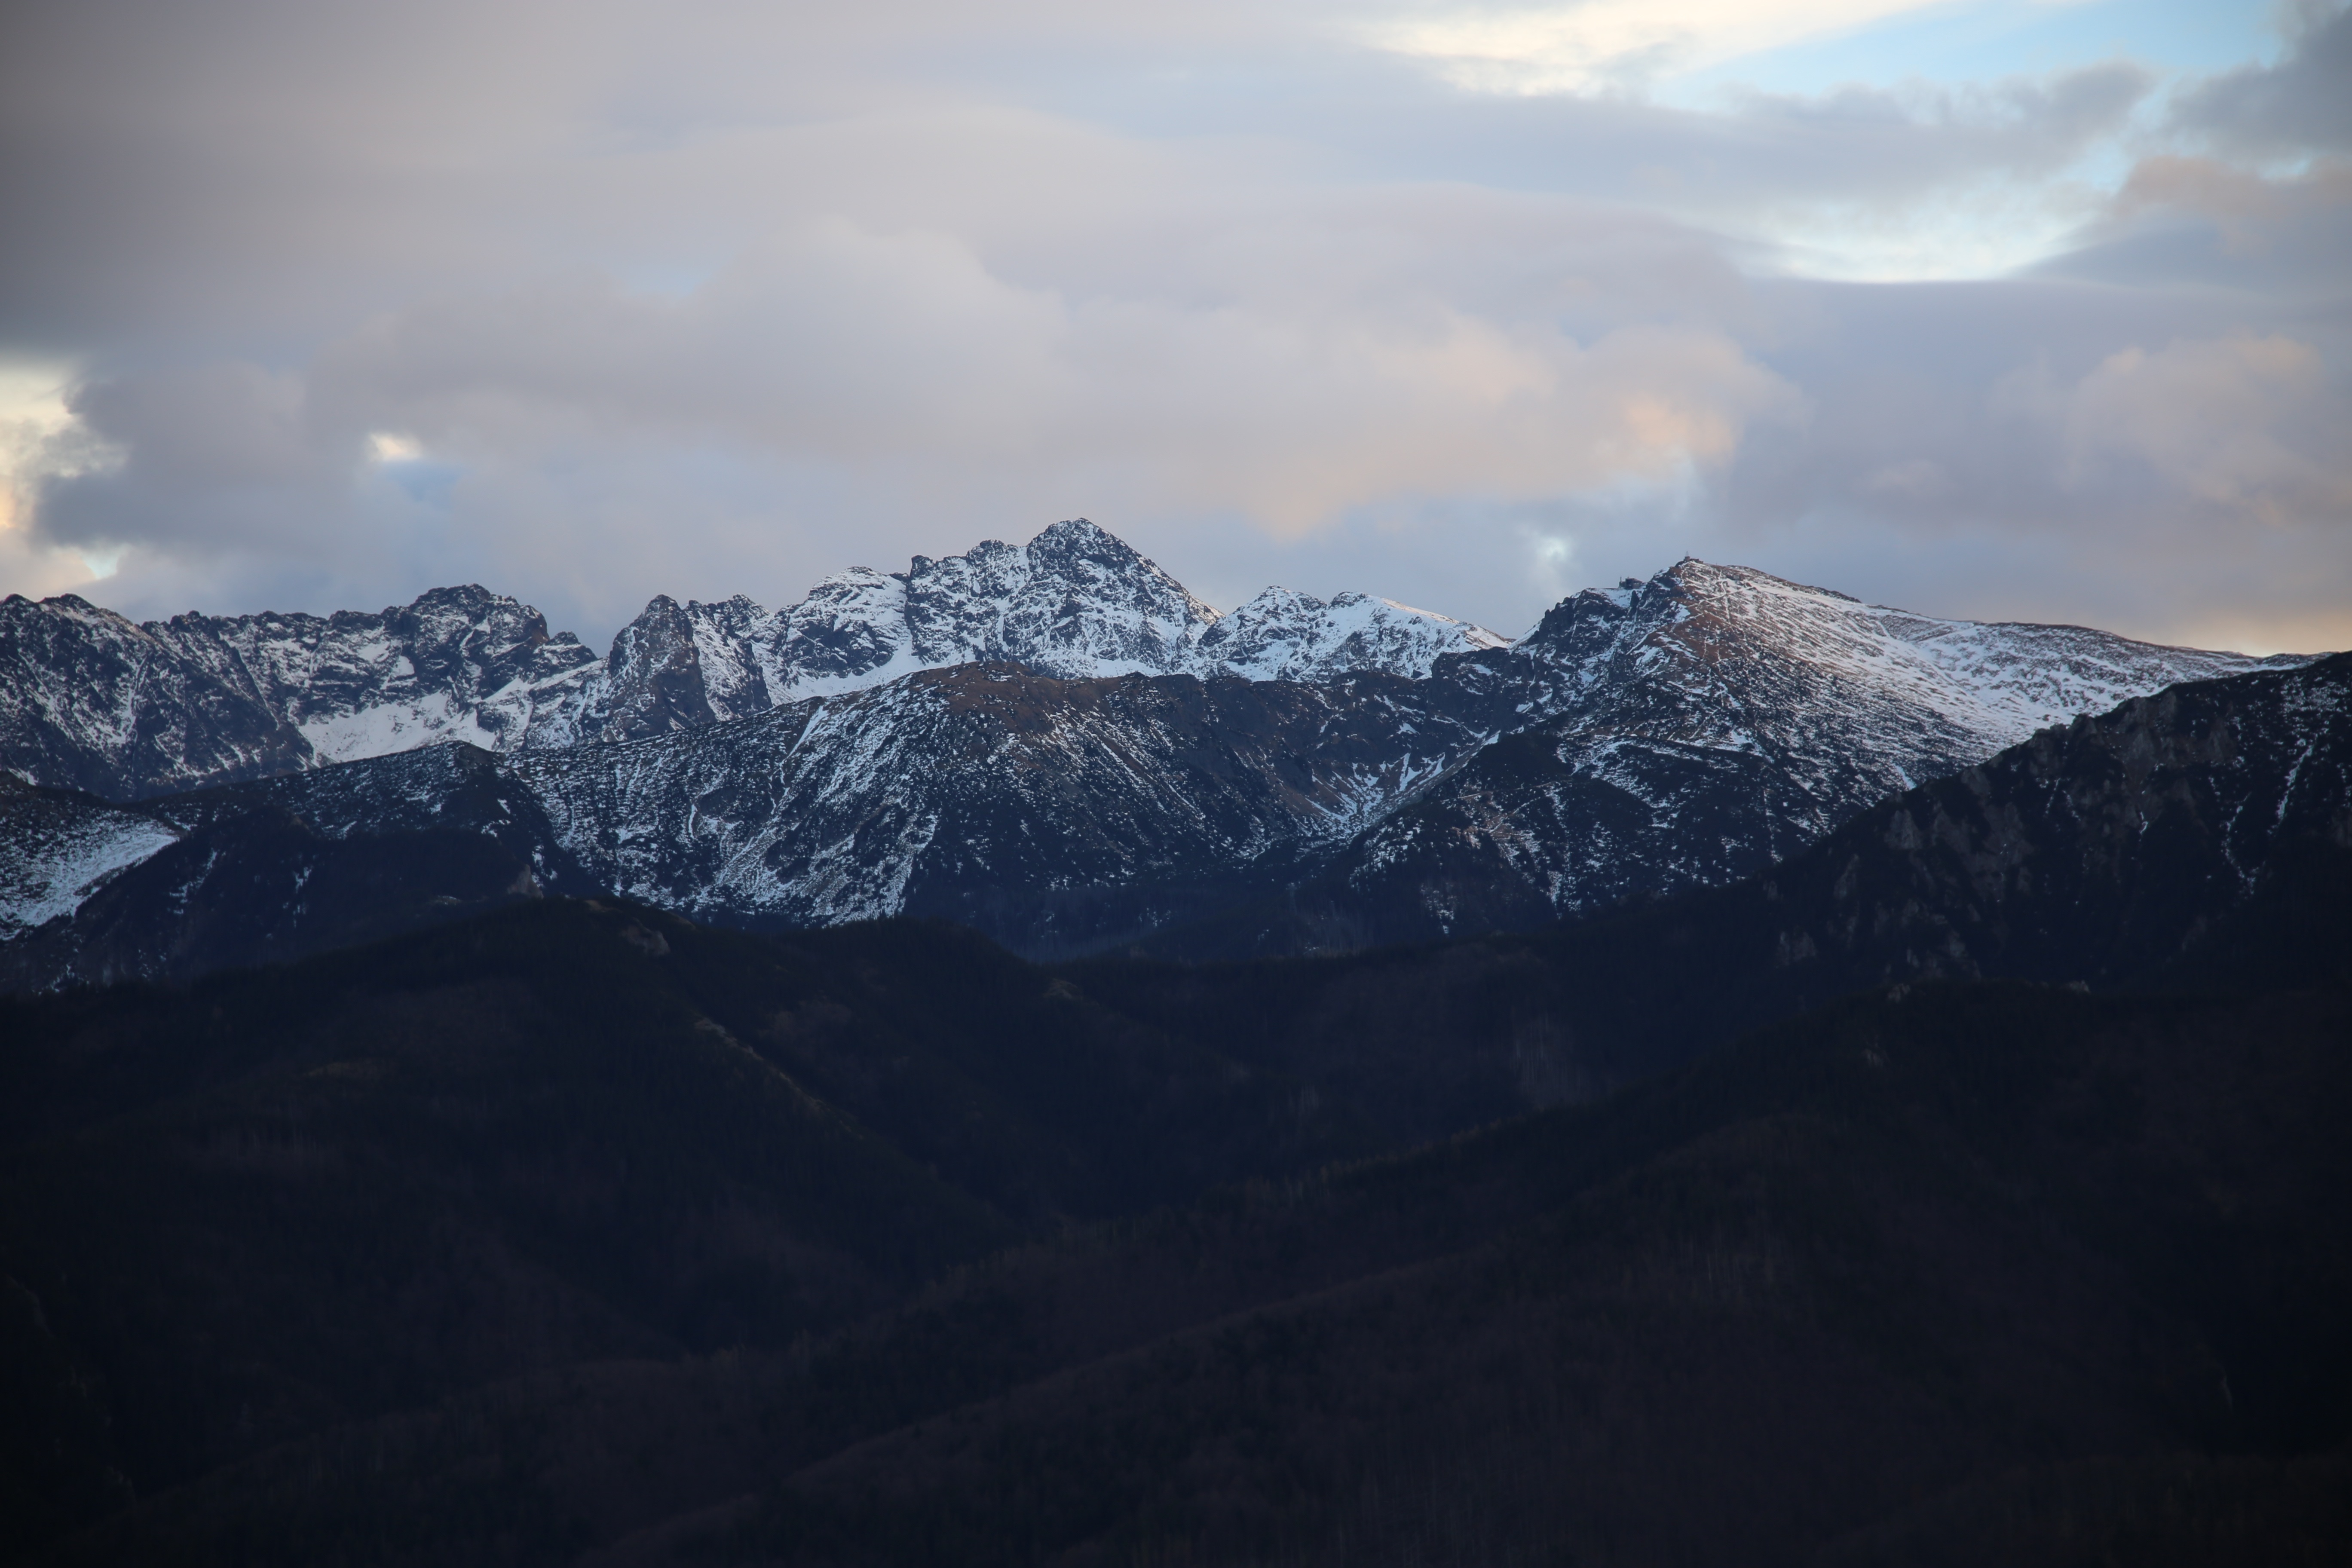
landscape, nature, mountain, snow, winter, cloud, sky, sunlight, morning, hill, view, dawn, valley, mountain range, autumn, weather, ridge, summit, top view, clouds, mountains, alps, poland, plateau, tatry, buried, polish tatras, peace of mind, landform, snow capped mountains, the high tatras, mountain pass, geographical feature, atmospheric phenomenon, mountainous landforms